Arturo Luis Luna

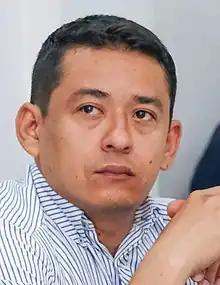

Arturo Luis Luna Tapia (born June 14, 1984) is a Colombian biologist, biochemist, immunologist, microbiologist, biotechnologist, biomedical doctor, parasitologist and scientist. Having served from August 17, 2022 to April 26, 2023 as Minister of Science, Technology and Innovation, during the Administration of Gustavo Petro.